Currents (album)

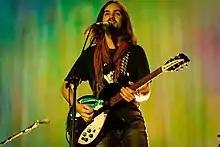
Kevin Parker (pictured in 2015) recorded, produced and mixed "Currents".

"Currents" was recorded, produced, and mixed by Kevin Parker at his beachside home studio in Fremantle, Western Australia. The two-room studio contained a minimal amount of equipment: "a ramshackle drum kit, a guitar covered in duct tape and some battered vintage synths." Parker likened his small setup to an aeroplane cockpit. In an adjoining room, he began designing the light show that would accompany live performances of the album by using automated stage lights on stands. He hoped to deviate from the creative process by which he created "Lonerism", which he described as torturous, but ultimately found himself "falling down completely the same hole again" on "Currents".